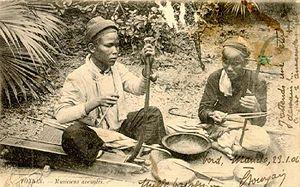
"Il est souvent dit que la musique vietnamienne est une synthèse originale des influences chinoise, indienne, indonésienne, occidentale et bouddhique, mais ce mot ""synthèse"" n'est peut-être pas très parlant au regard de la diversité de genres et la complexité entre les périodes.